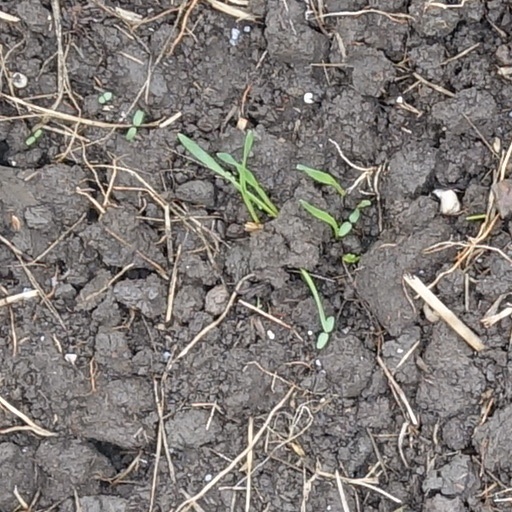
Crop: wheat